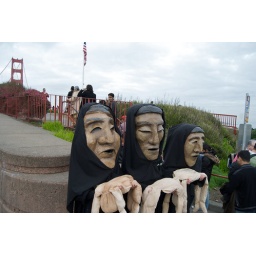
women in black at gaza protest at golden gate bridge